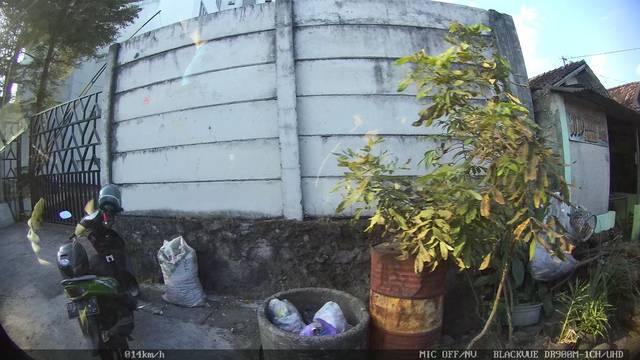
Region: Indonesia
Coordinates: -7.794, 110.331